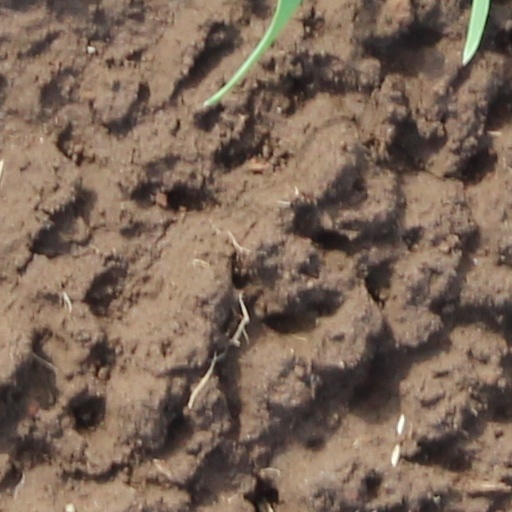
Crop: wheat